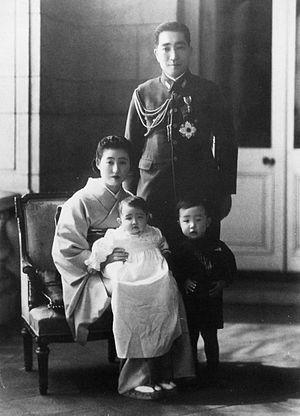
Tsuneyoshi Takeda dit aussi Prince Takeda était le fils du prince Tsunehisa Takeda et de la princesse Masako Tsune-no-miya, il est né le 3 mars 1909 à Tokyo et mort le 12 mai 1992 à 83 ans. Il était le cousin de Hirohito.